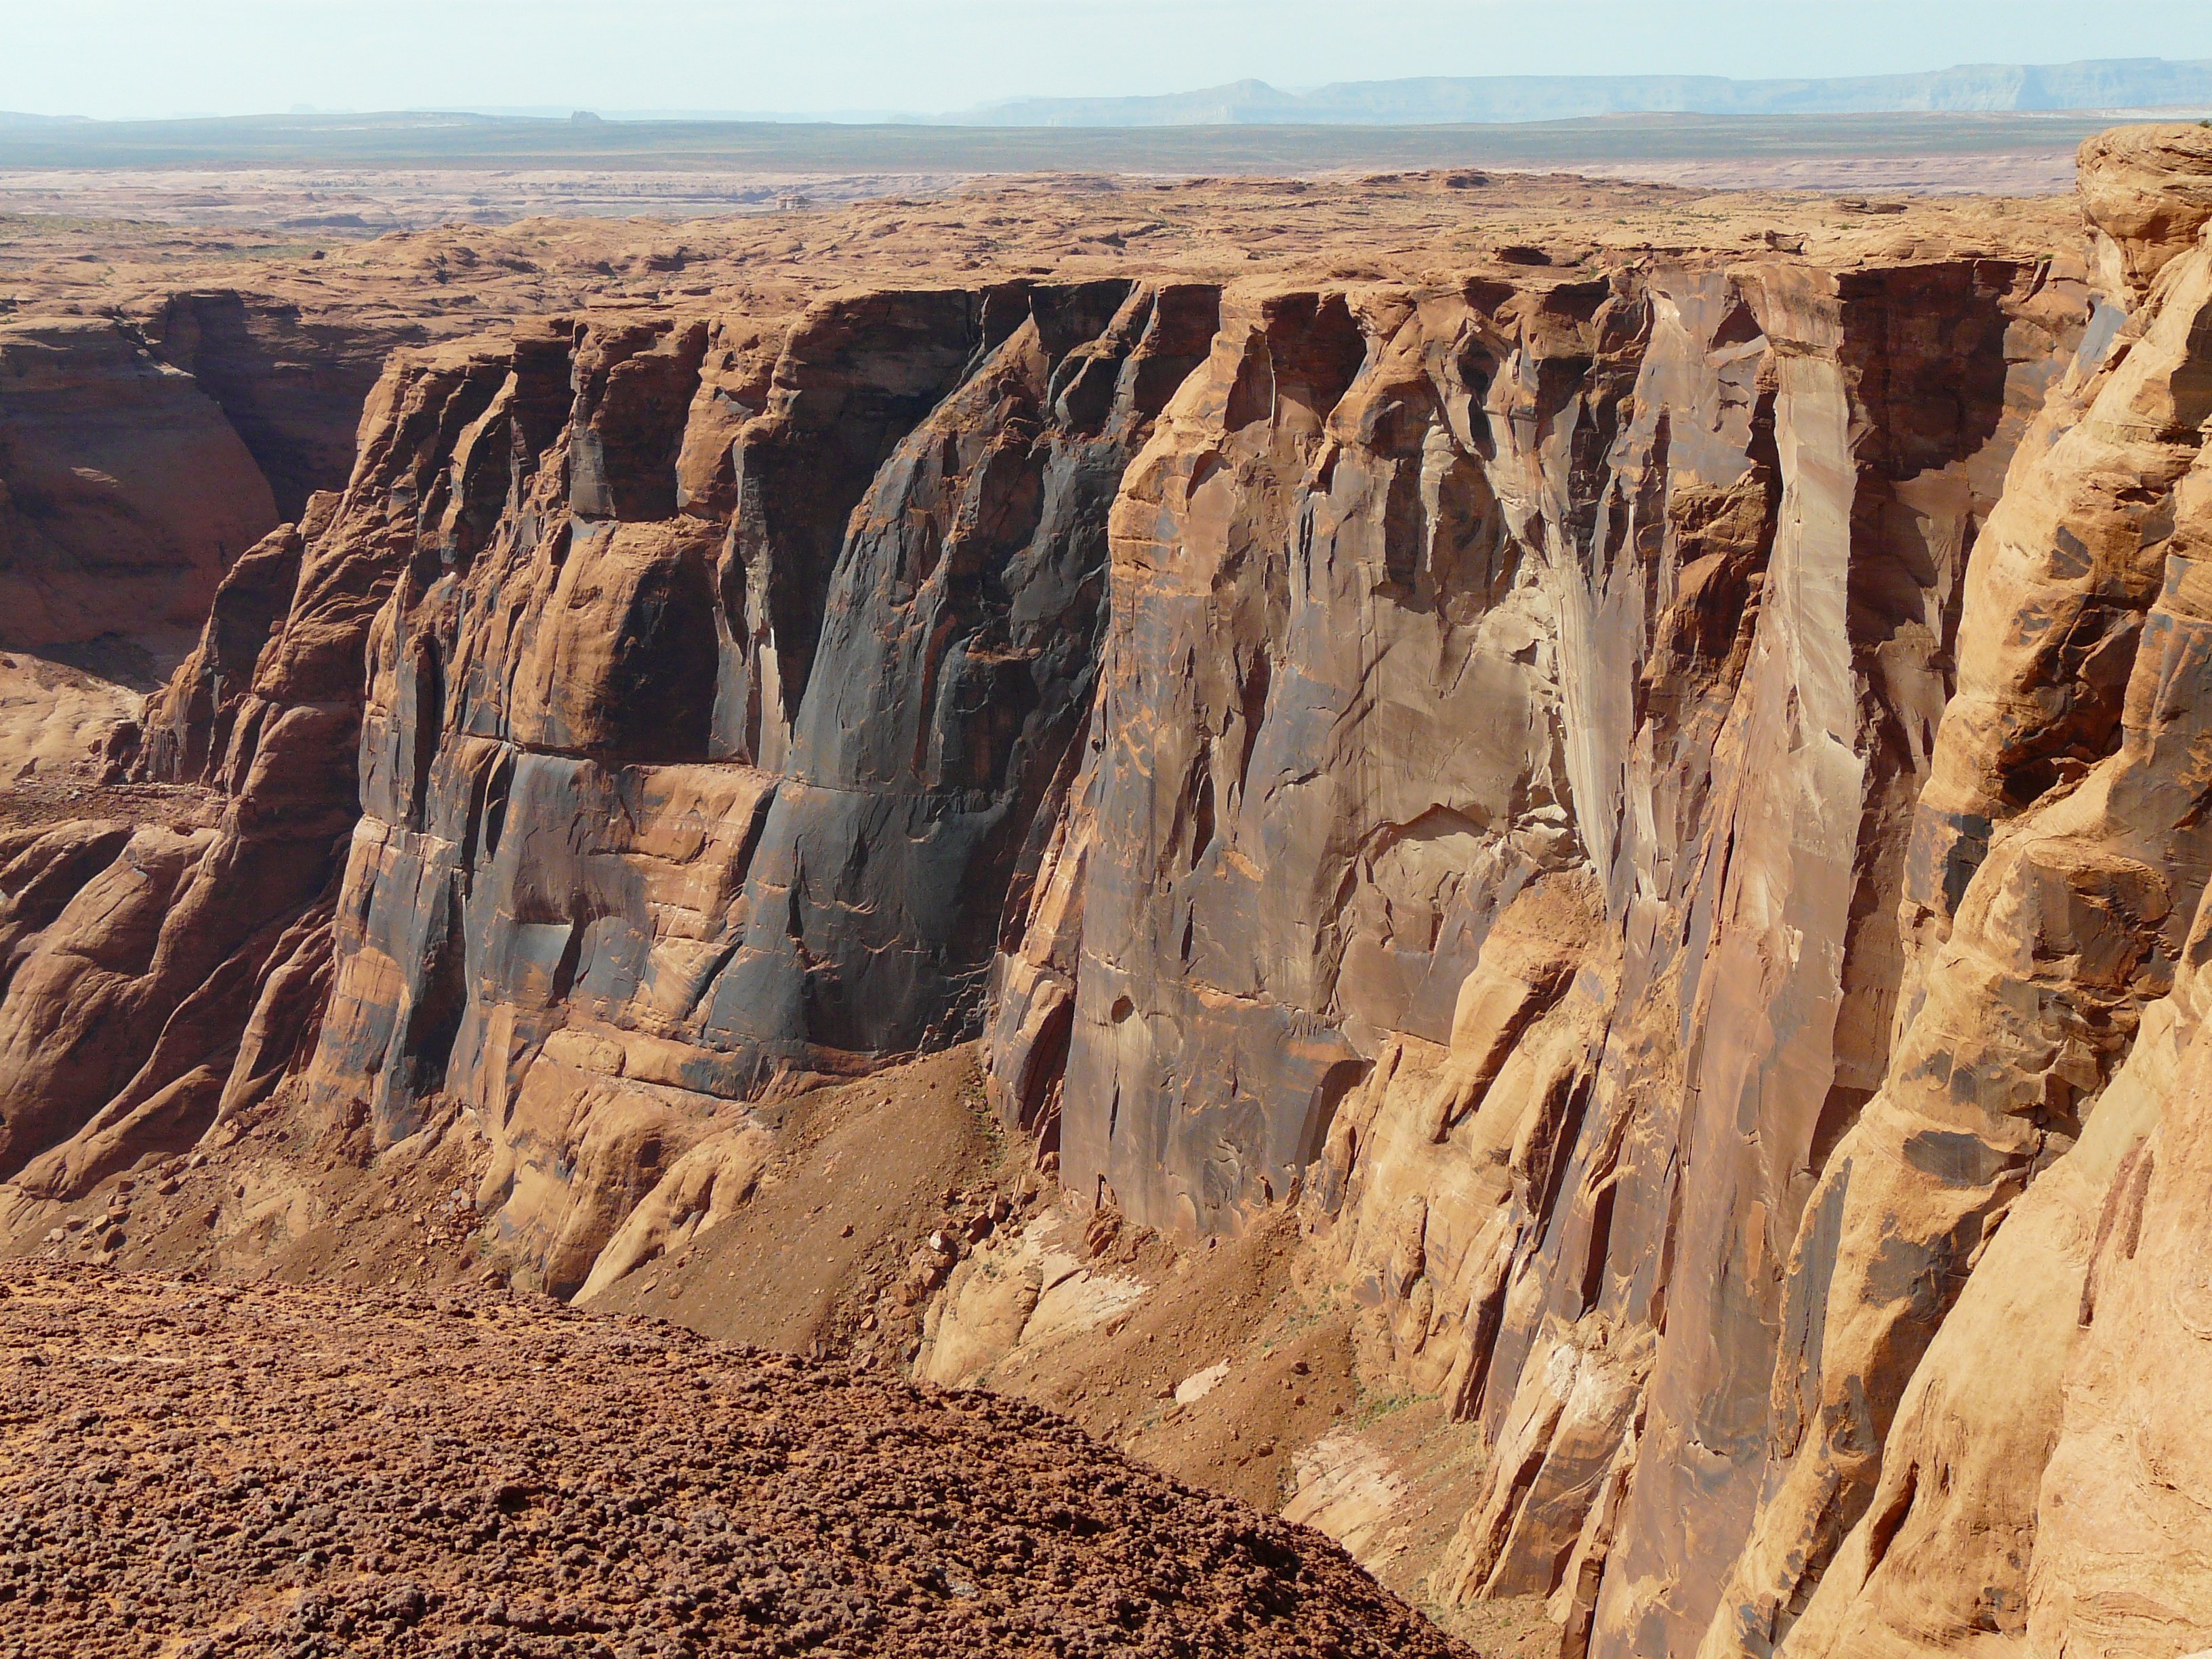
landscape, rock, desert, valley, formation, dry, cliff, arch, usa, soil, gorge, canyon, terrain, page, arizona, geology, badlands, plateau, horseshoe bend, wadi, butte, landform, colorado river, natural environment, geographical feature